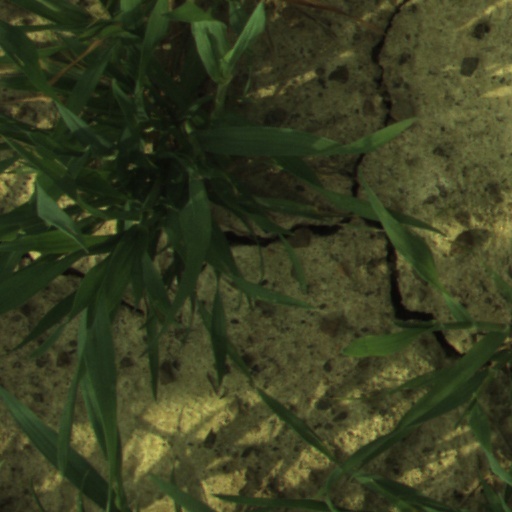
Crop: wheat